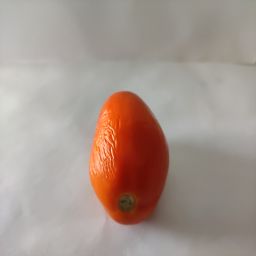
Crop: Tomato
Quality: Ripe